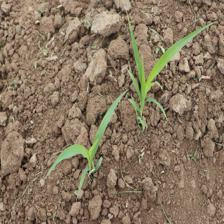
Label: Sorghum